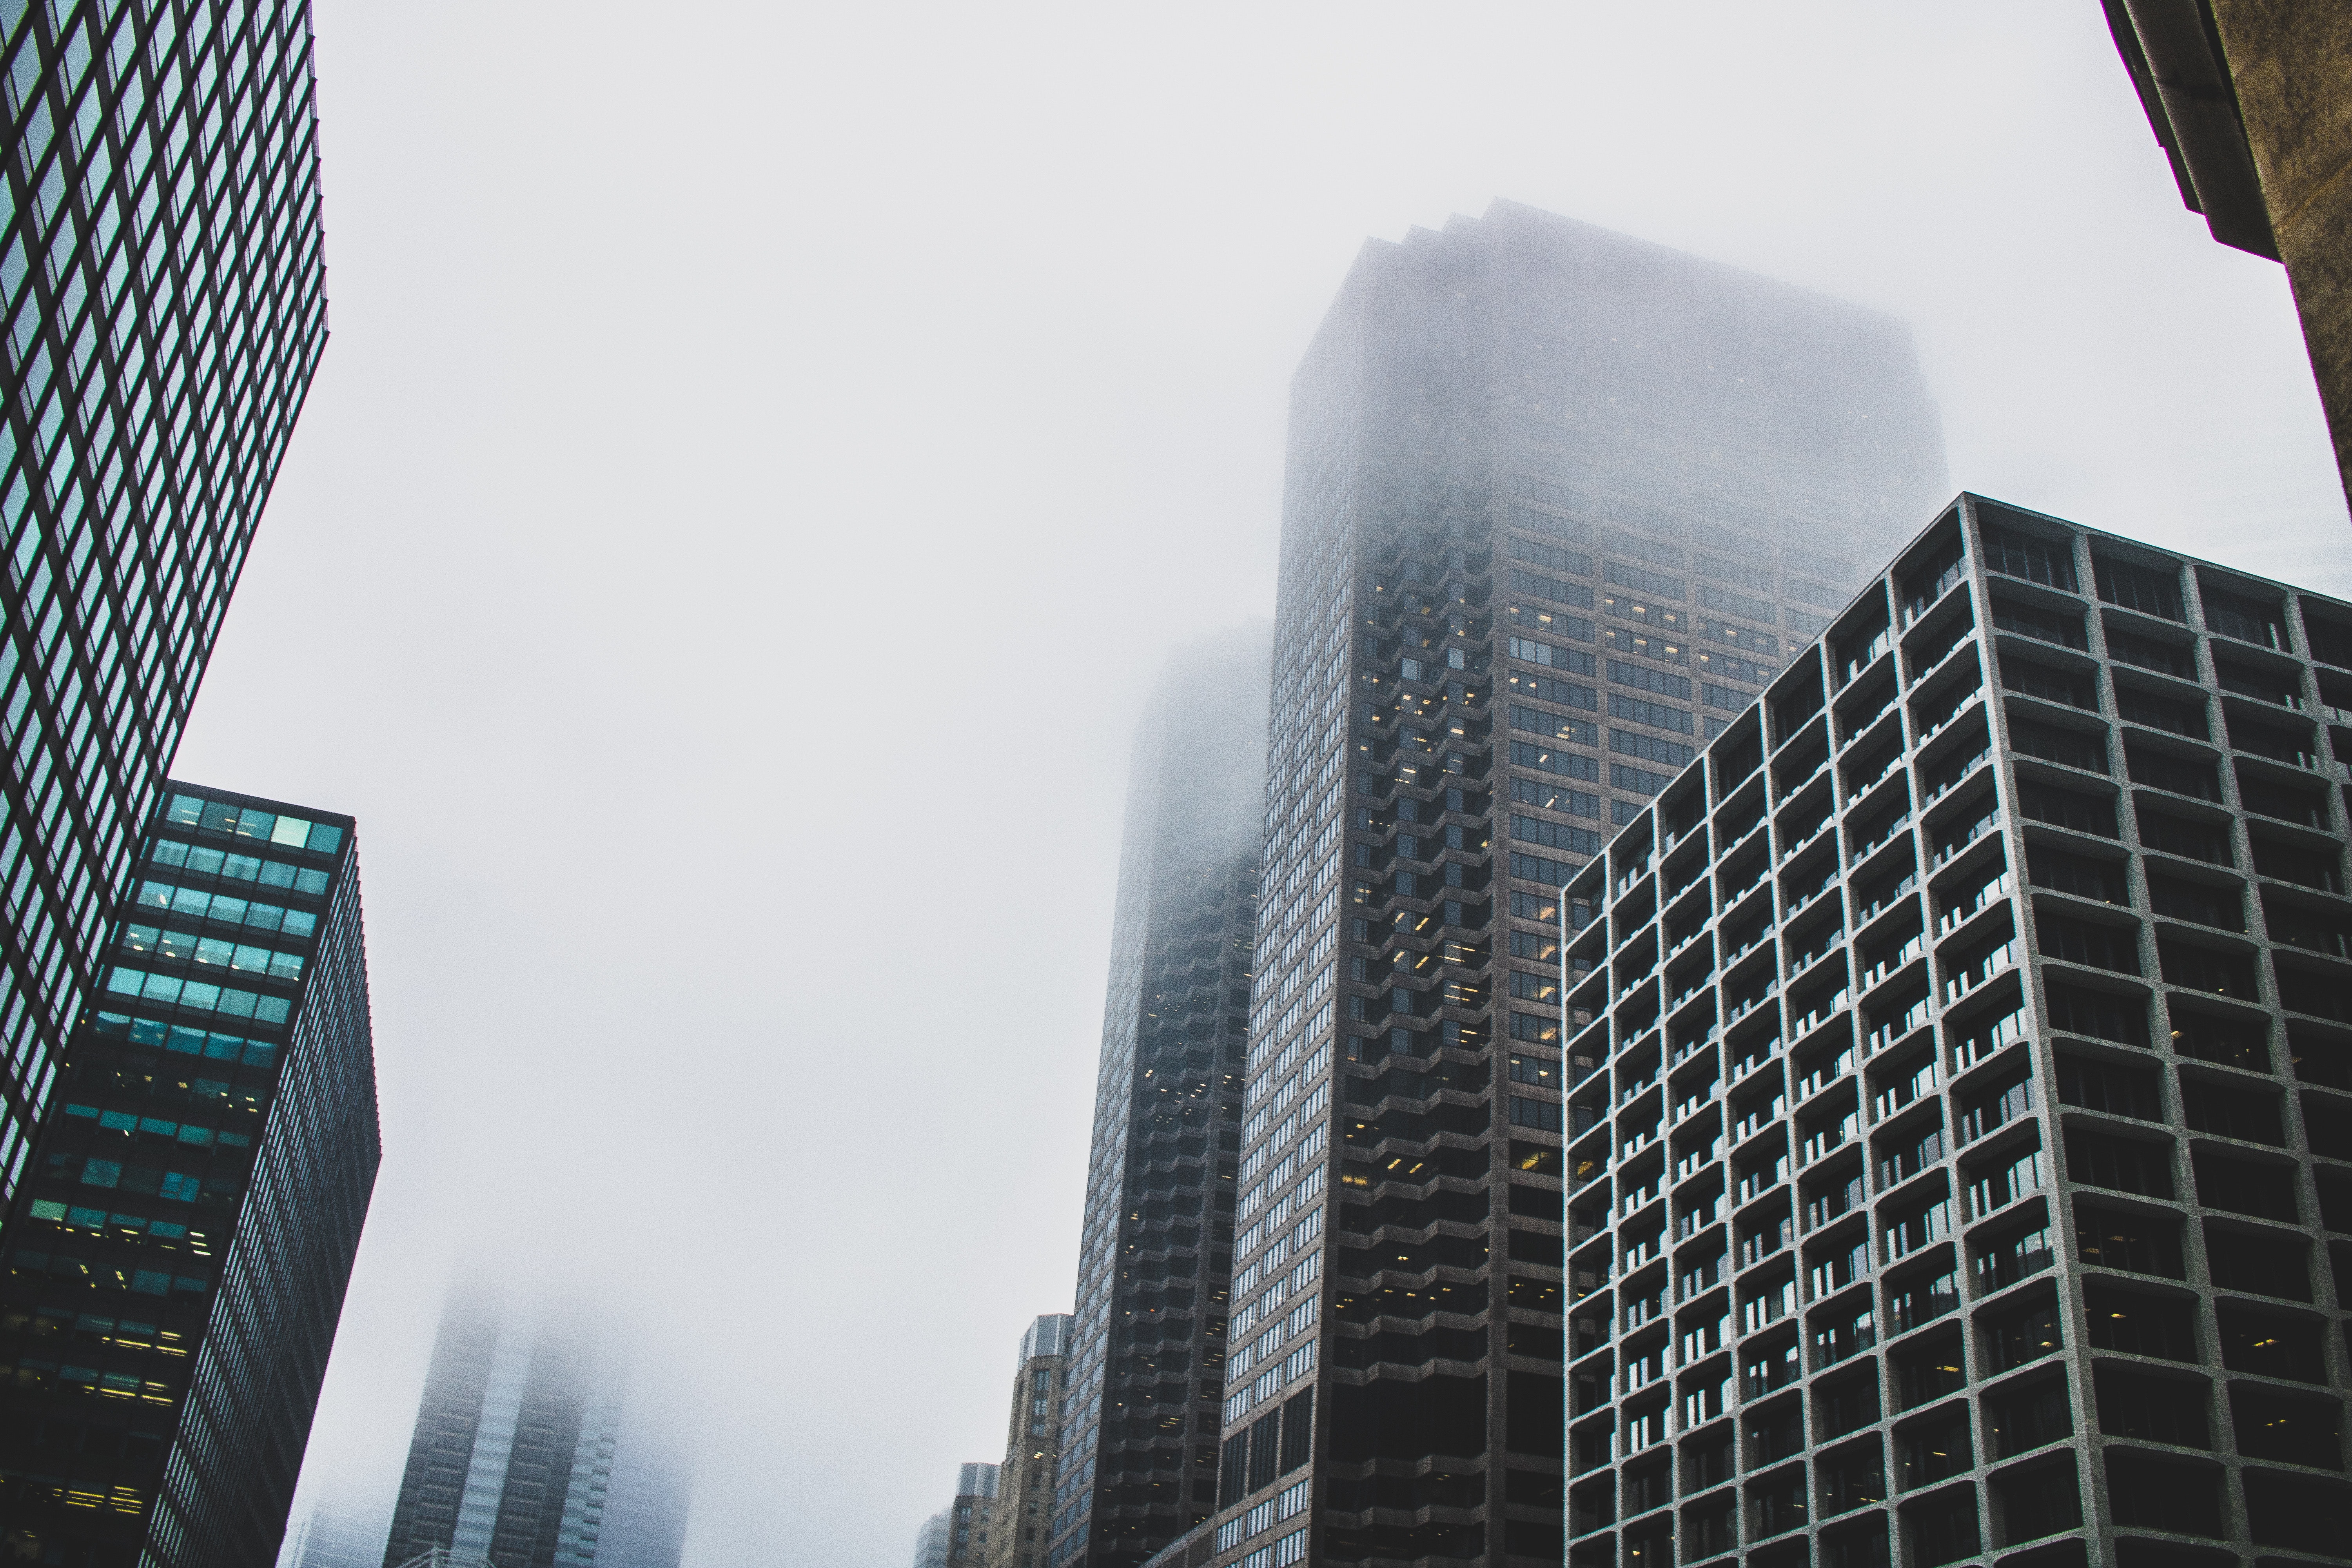
metropolitan area, urban area, skyscraper, metropolis, daytime, city, tower block, architecture, sky, atmospheric phenomenon, human settlement, building, commercial building, downtown, corporate headquarters, cityscape, line, tower, reflection, headquarters, mixed use, condominium, skyline, real estate, cloud, glass, urban design, facade, black and white, fog, world